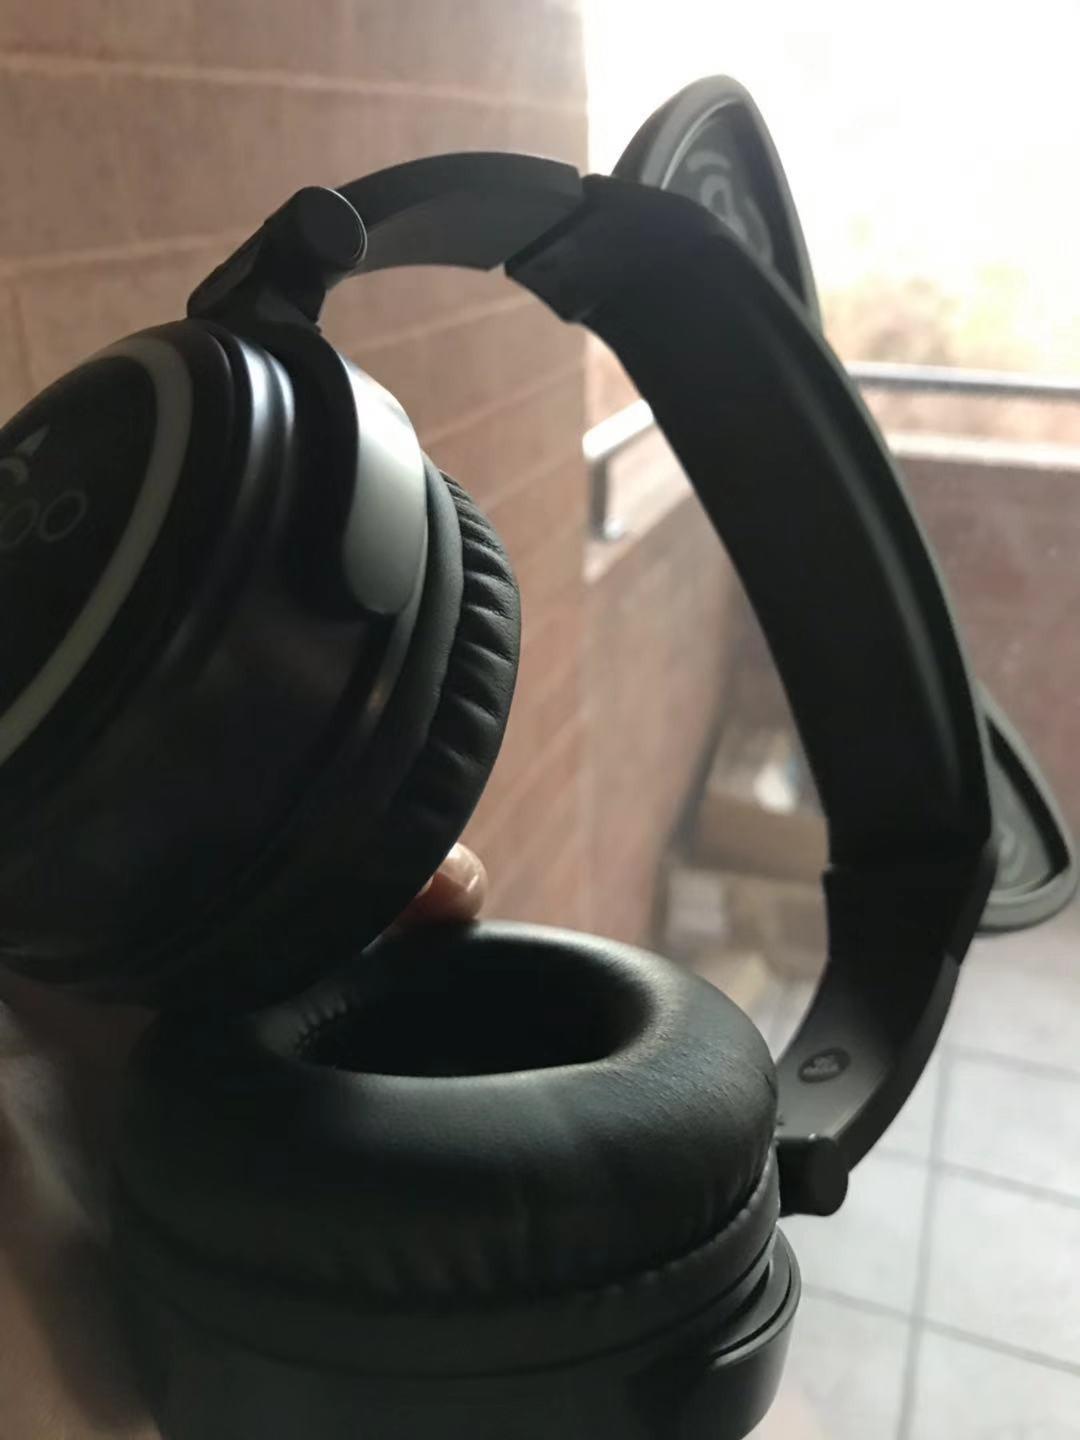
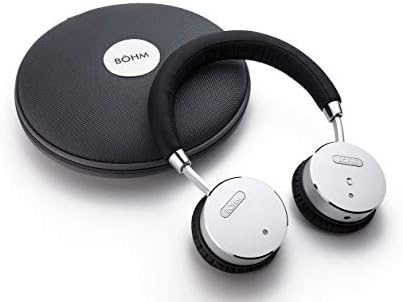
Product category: headphones
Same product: no